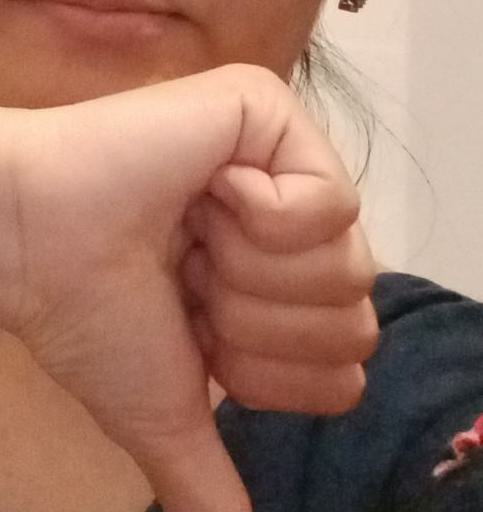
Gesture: dislike